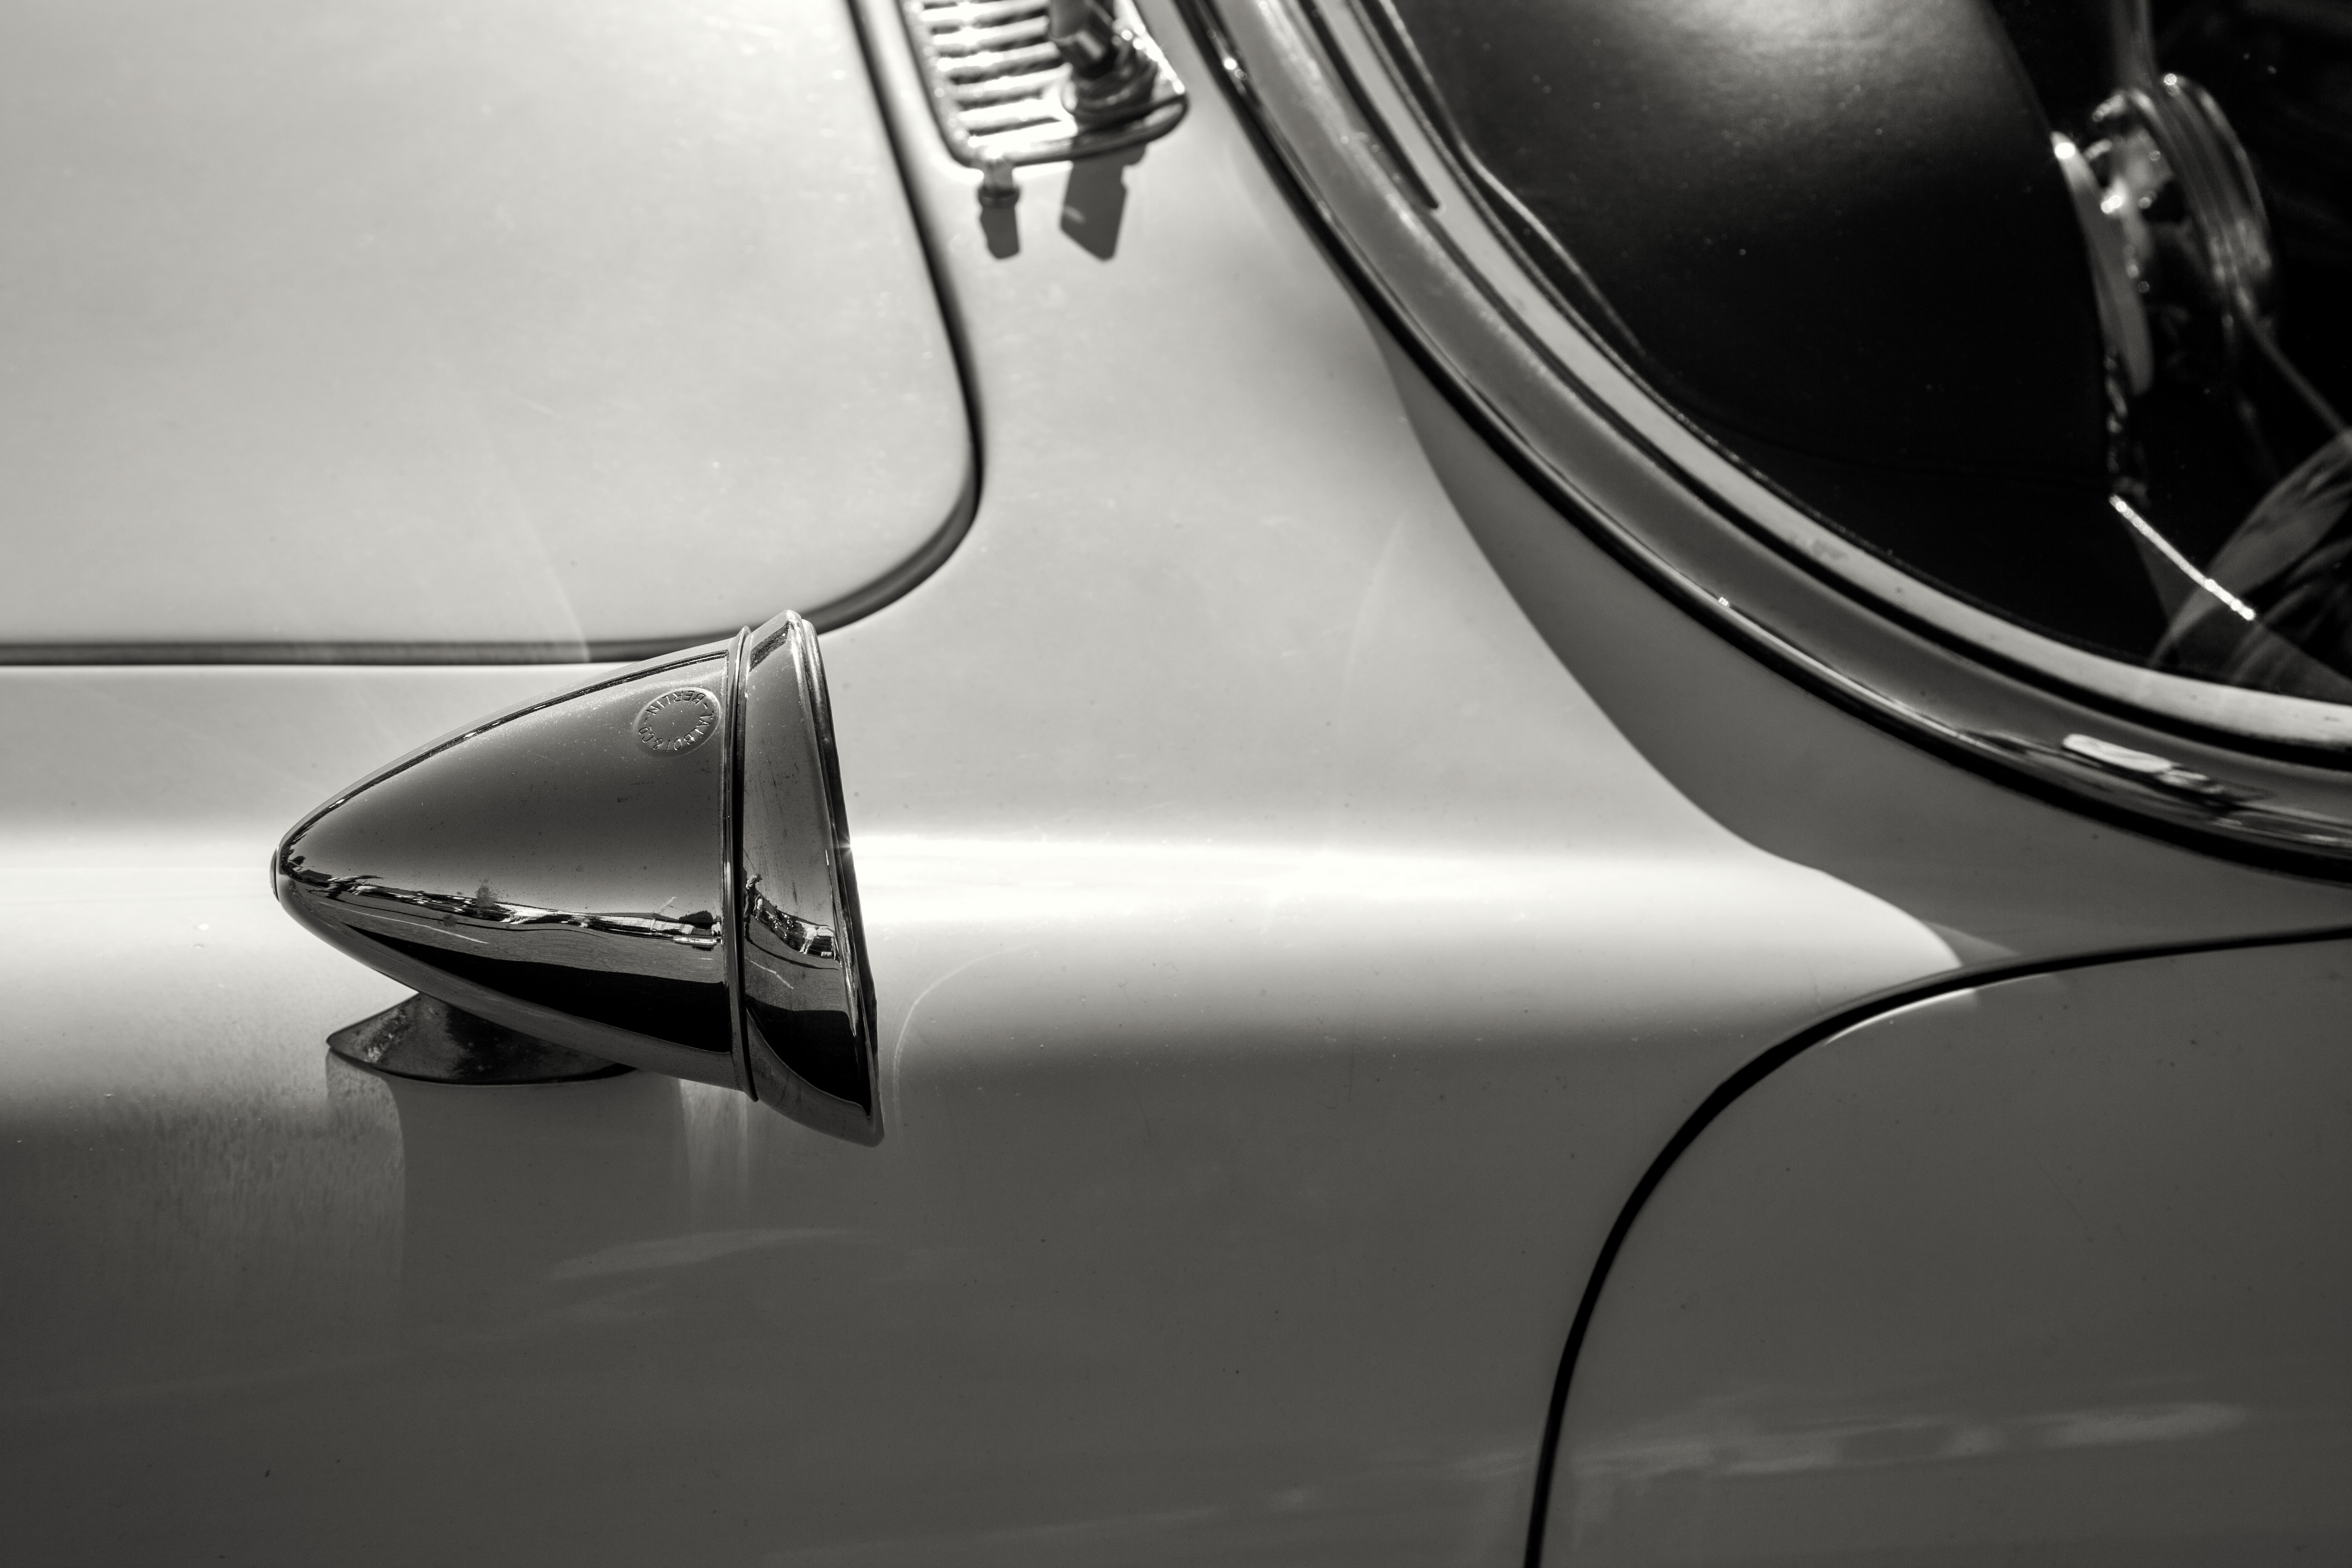
black and white, white, car, vintage, wheel, glass, vehicle, black, monochrome, bumper, bw, cars, sacramento, fultonavenue, 5thannualcamcarcruise, elcaminoandmarconi, land vehicle, monochrome photography, automobile make, automotive exterior, automotive design